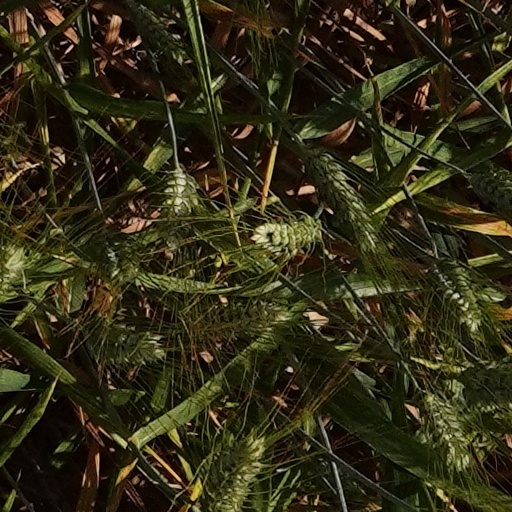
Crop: wheat